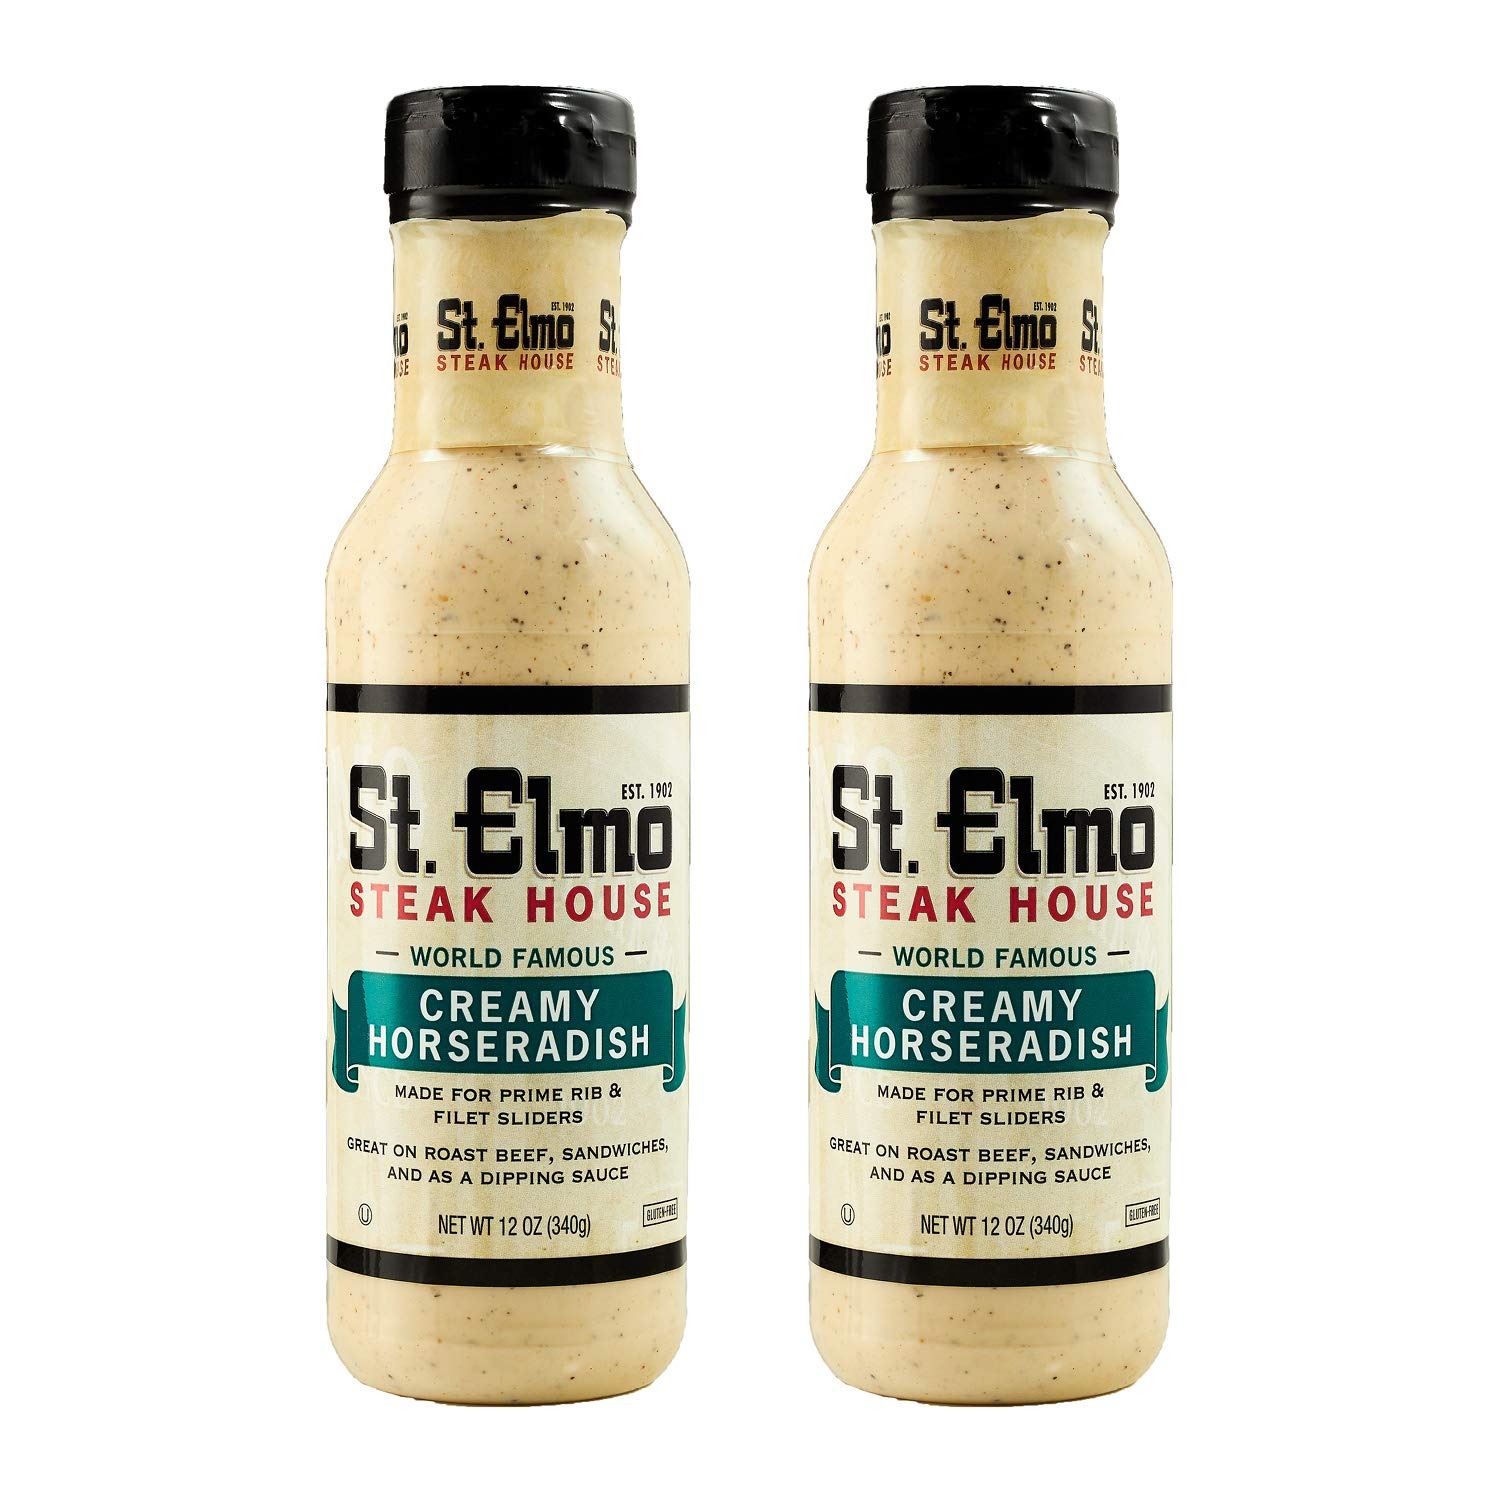
Item Name: St. Elmo Steak House Creamy Horseradish, Great with Steaks and Other Meats (2 pack)
Bullet Point 1: CREAMY HORSERADISH – St. Elmo Creamy Horseradish has been served with our filet sliders and bone-in prime rib for decades. Nicknamed "Slammer Sauce" by our grill cooks, this savory flavor with a kick of horseradish complements steaks, and it's even better on roast beef, ham, and other sandwiches.
Bullet Point 2: FRESH & NATURAL INGREDIENTS – This sauce is made with zero artificial ingredients or preservatives. Boasting a powerful and refreshing taste, this mouthwatering horseradish sauce is sure to brighten your plate.
Bullet Point 3: THE PERFECT PAIR – This Creamy Horseradish can enhance nearly any dish. Spread it on subs, add a dollop to pork chops, or pair it with a filet. The options are limitless and, with St. Elmo Creamy Horseradish, you truly can’t go wrong.
Bullet Point 4: GLUTEN FREE & KOSHER – An easy and versatile way to upgrade any dish, this sauce is both gluten-free and kosher. With a delicious kick of heat and a subtle, sweet aftertaste, this sauce is unforgettable.
Bullet Point 5: CRAFTED WITH CARE – From our steakhouse to your home kitchen, you can enjoy this delicious St. Elmo sauce. Each 12 oz bottle delivers a deliciously creamy and powerful horseradish kick. Serve it to your guests at home, send it as a gift, or simply enjoy for yourself!
Value: 24.0
Unit: Ounce

Price: 17.49